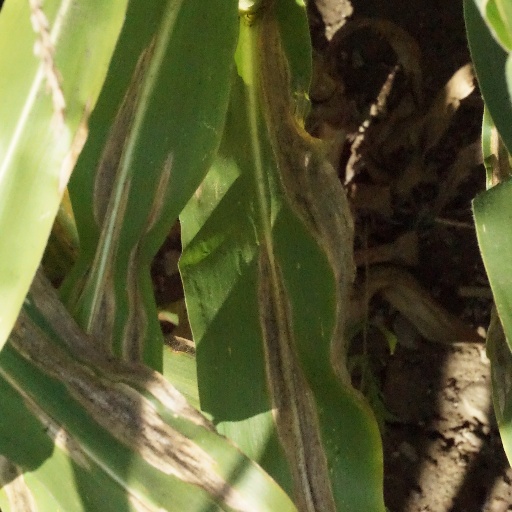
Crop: maize; corn